Jules Joseph Lefebvre

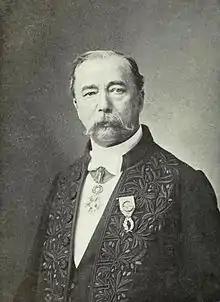
A photo of Lefebvre taken no later than 1903

Jules Joseph Lefebvre (14 March 183624 February 1911) was a French painter, educator and theorist.